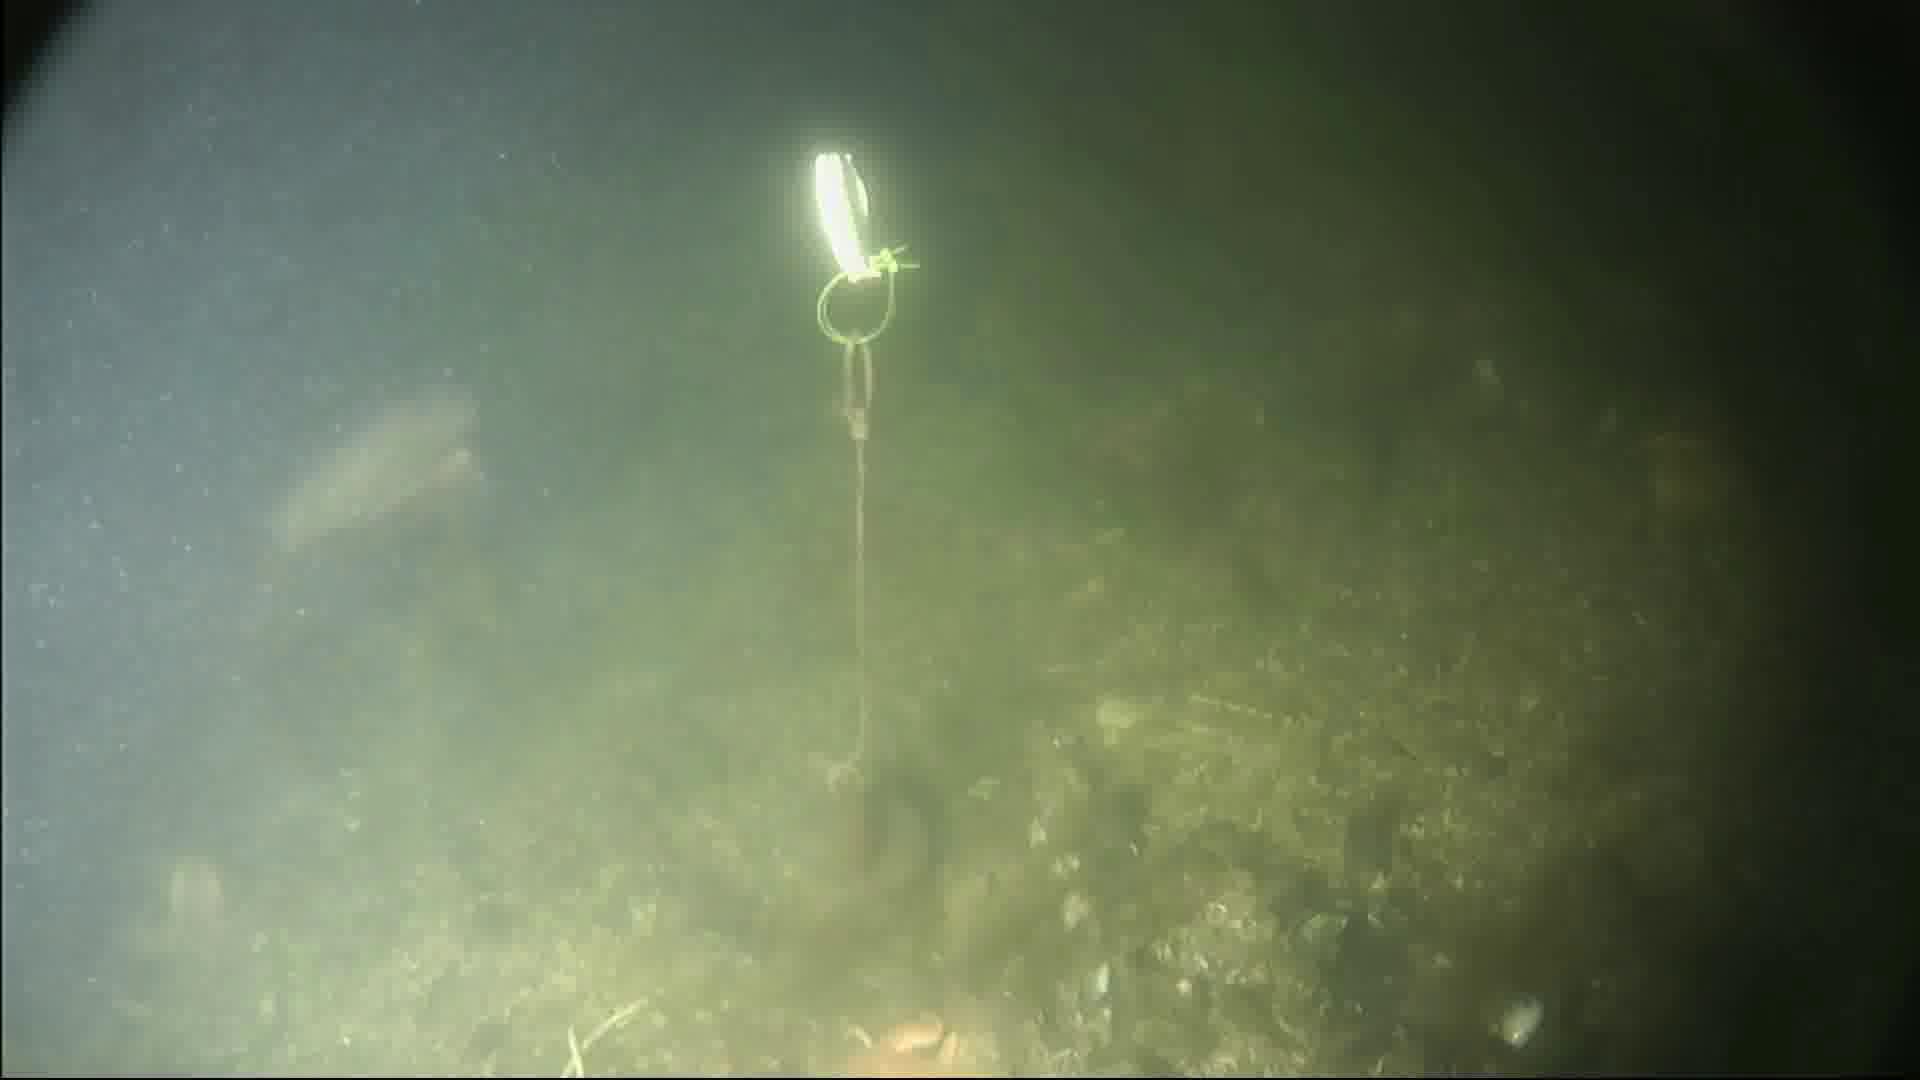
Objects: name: fish
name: crab
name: starfish